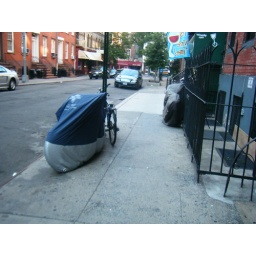
bikes on west side of street sidewalk - looking downtown - Jones Street near Bleecker